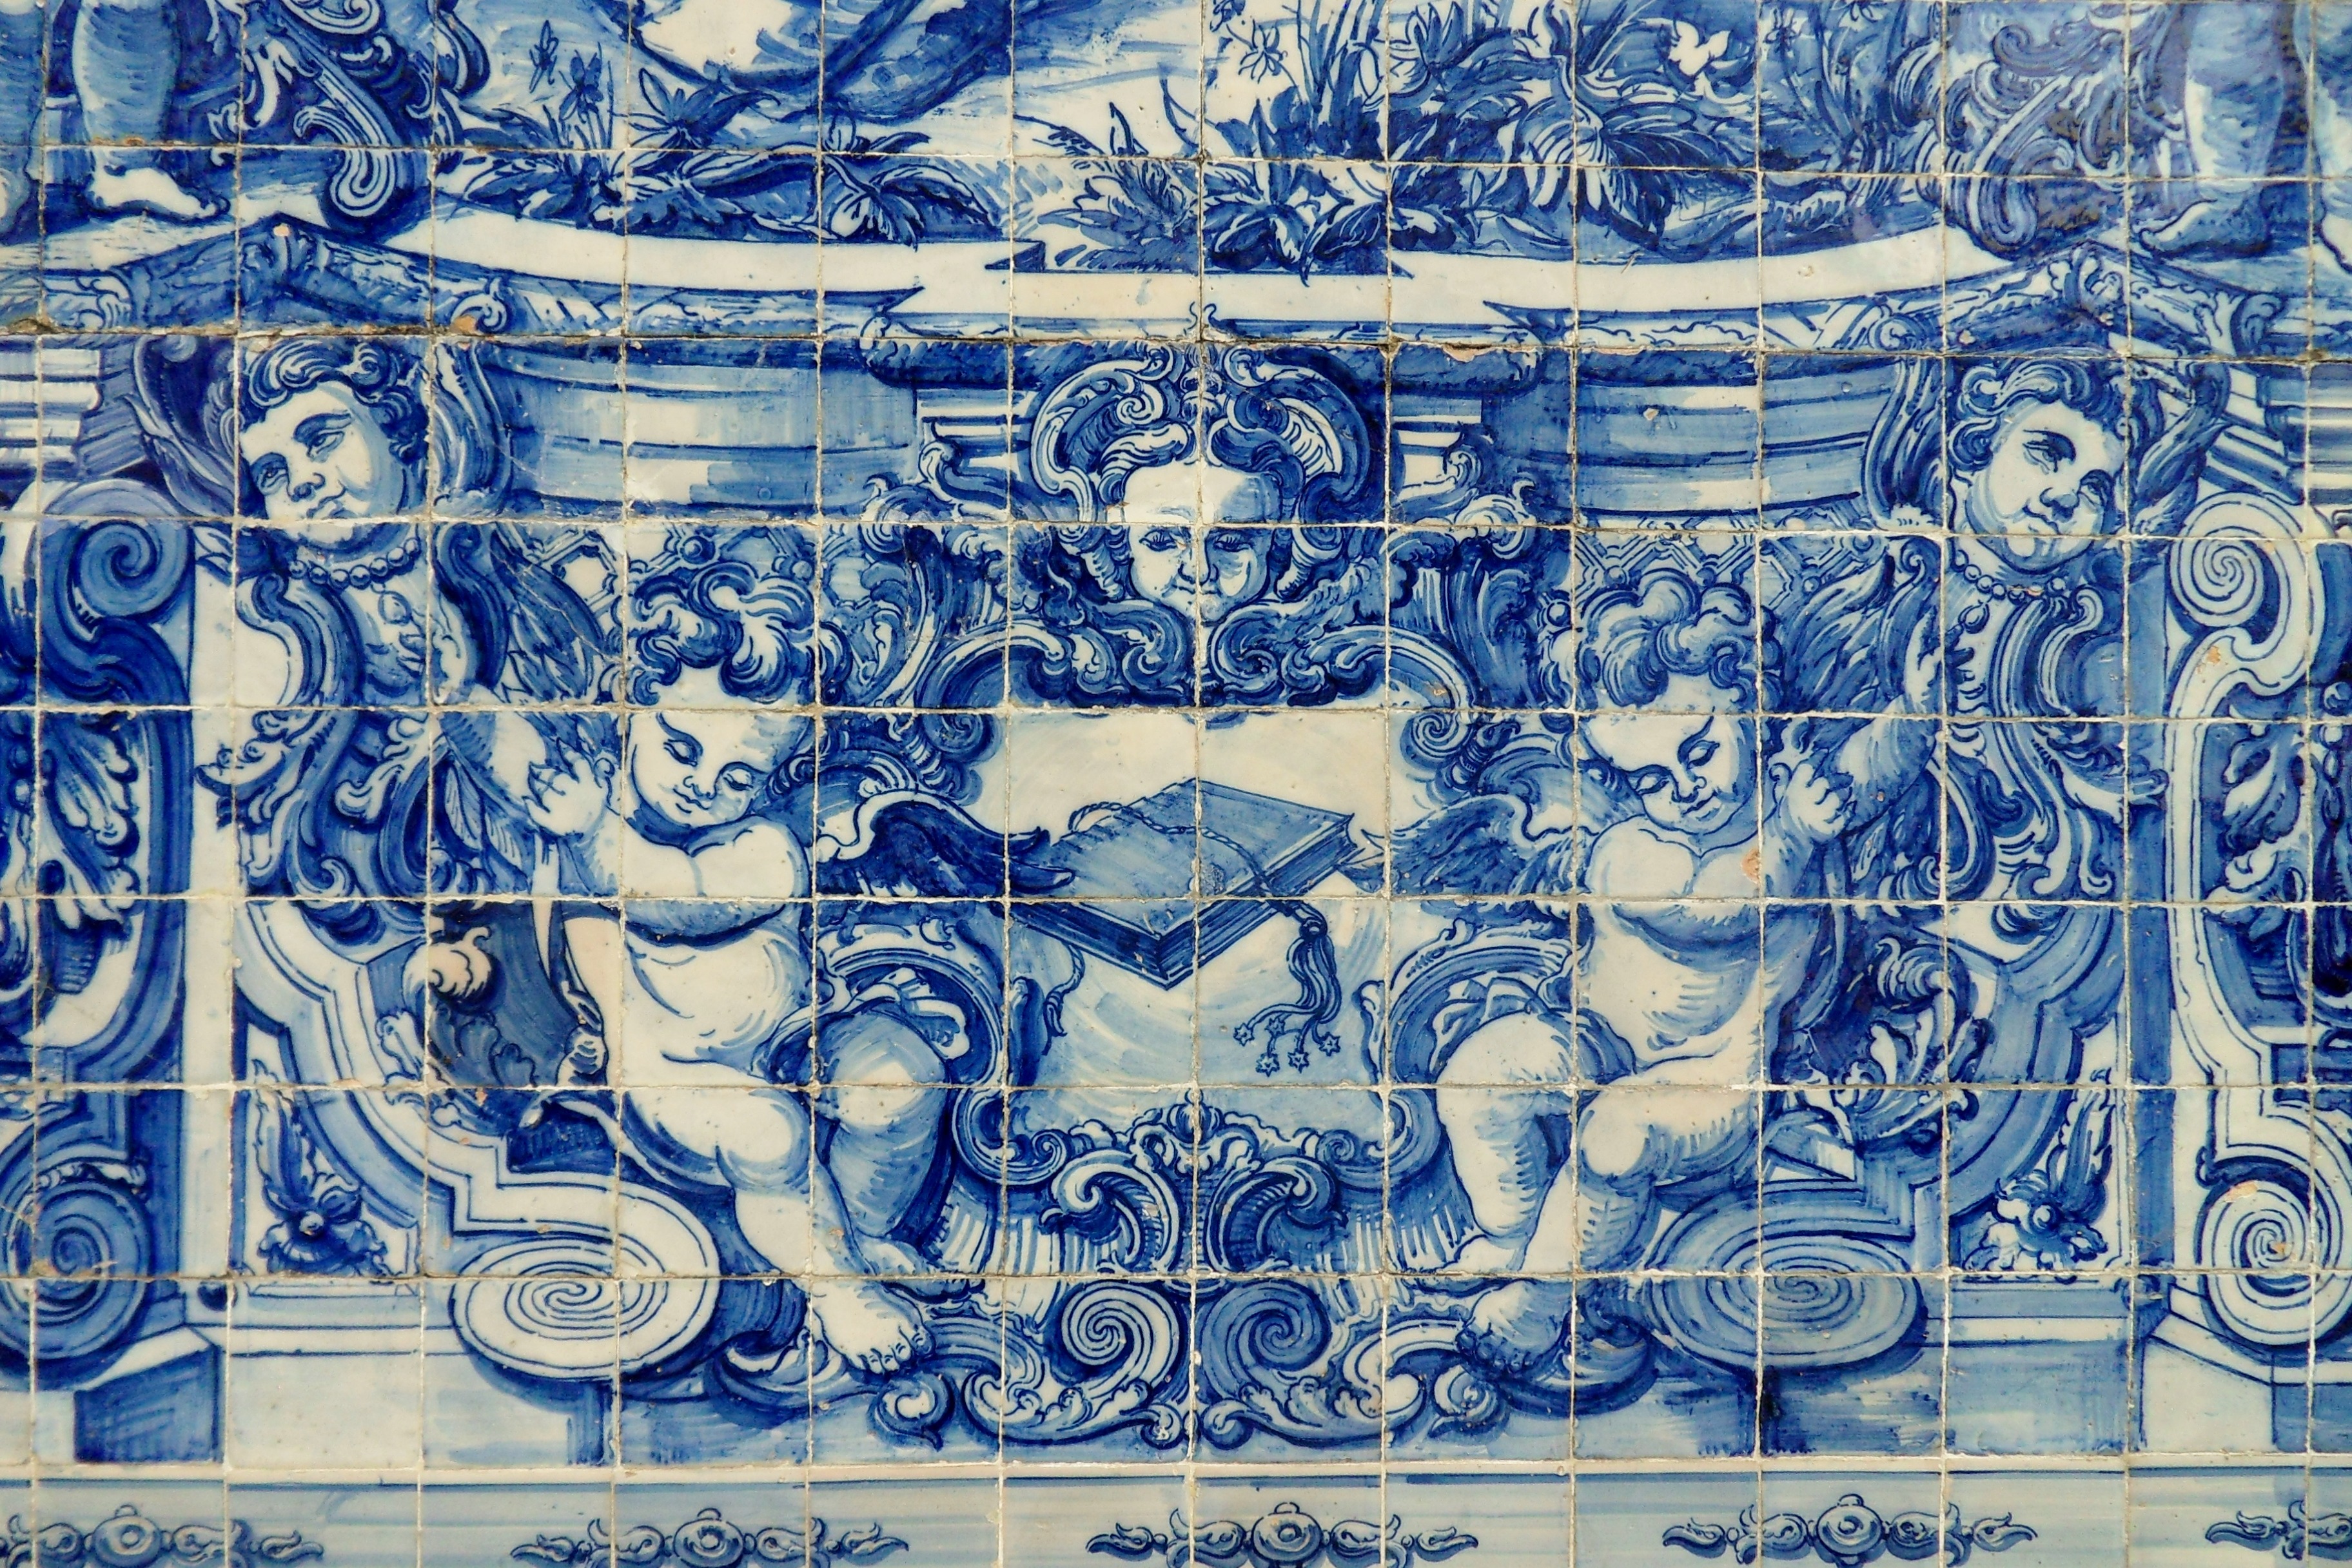
facade, tile, painting, art, sketch, drawing, tiles, currency, portugal, porto, azulejos, banknote